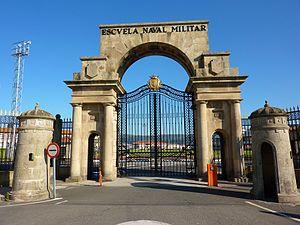
L'École Navale Militaire est le centre de formation des futurs officiers de la marine espagnole. Elle est située à Marín depuis 1943, date à laquelle elle a été transférée de son ancien emplacement dans la ville navale de San Carlos, San Fernando, Cadix. Le roi Felipe VI et son père ont tous deux effectué une partie de leur formation militaire à l'École Navale Militaire de Marín. Le commandant directeur de l'École navale est le capitaine Ignacio Cuartero Lorenzo.